Benita Sena Okity-Duah

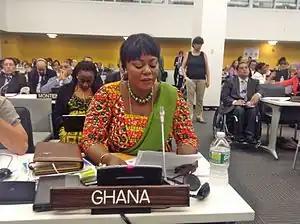
Benita Okity Duah at a UN session in New York in 2013

Benita Sena Okity-Duah (born 19 June 1976) is a Ghanaian fashion designer, politician and a former member of parliament for Ledzokuku constituency in the Greater Accra Region.